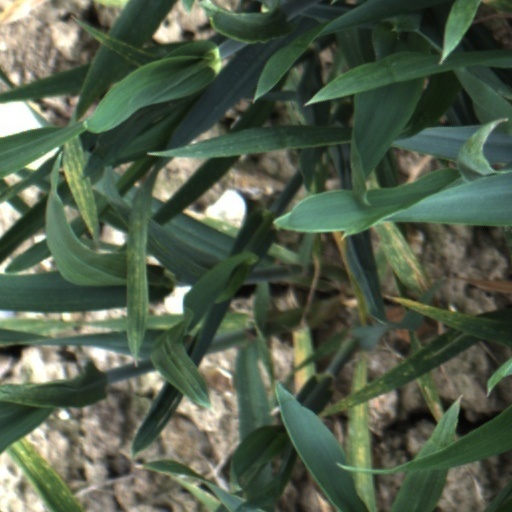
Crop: wheat